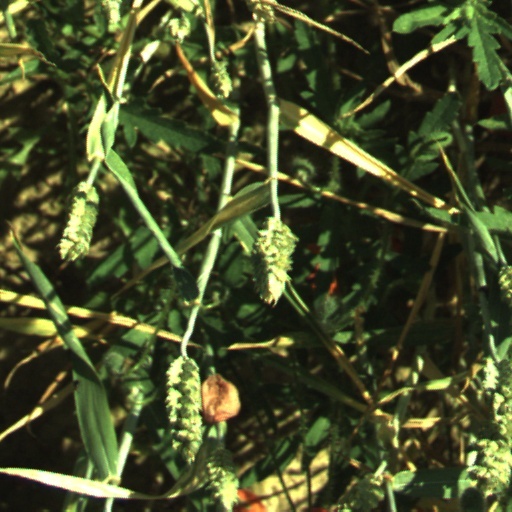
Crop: wheat